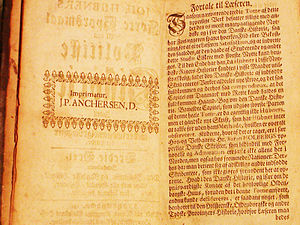
Imprimatur / Imprimatur signaturer
Imprimatur, latin for kan trykkes. Censors tilladelse til at en bog kan udgives. Udtrykket stammer fra den katolske kirkes Index librorum prohibitorum.